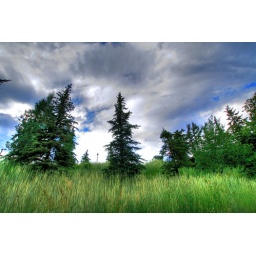
grass and trees in vail